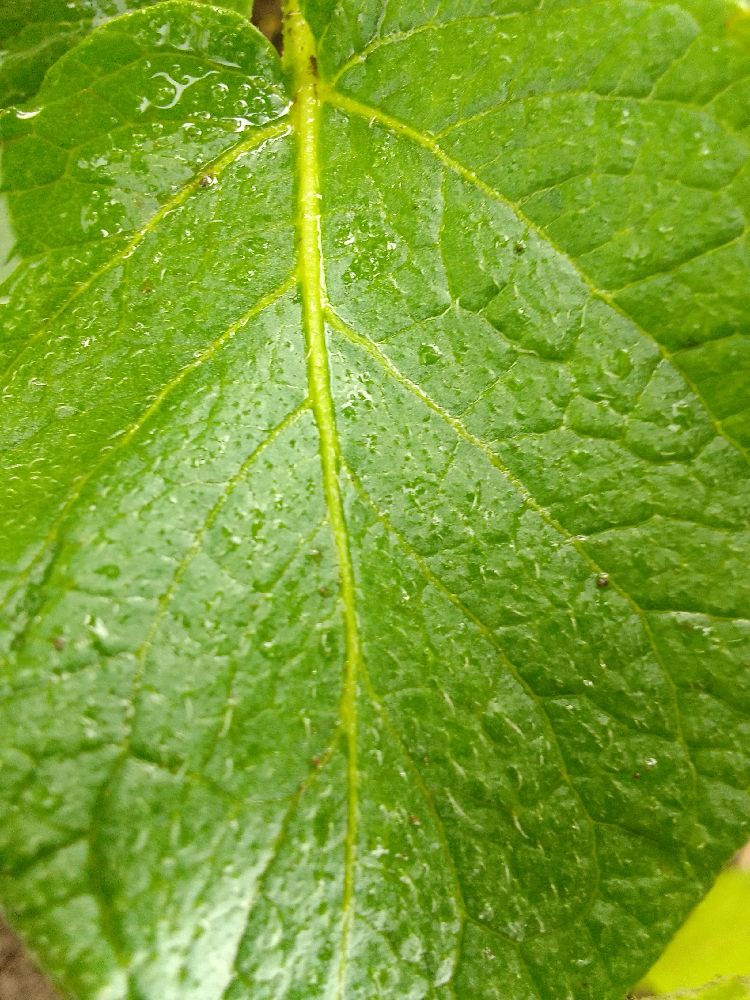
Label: Healthy